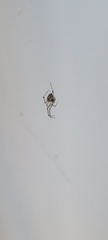
Species: Parasteatoda_tepidariorum